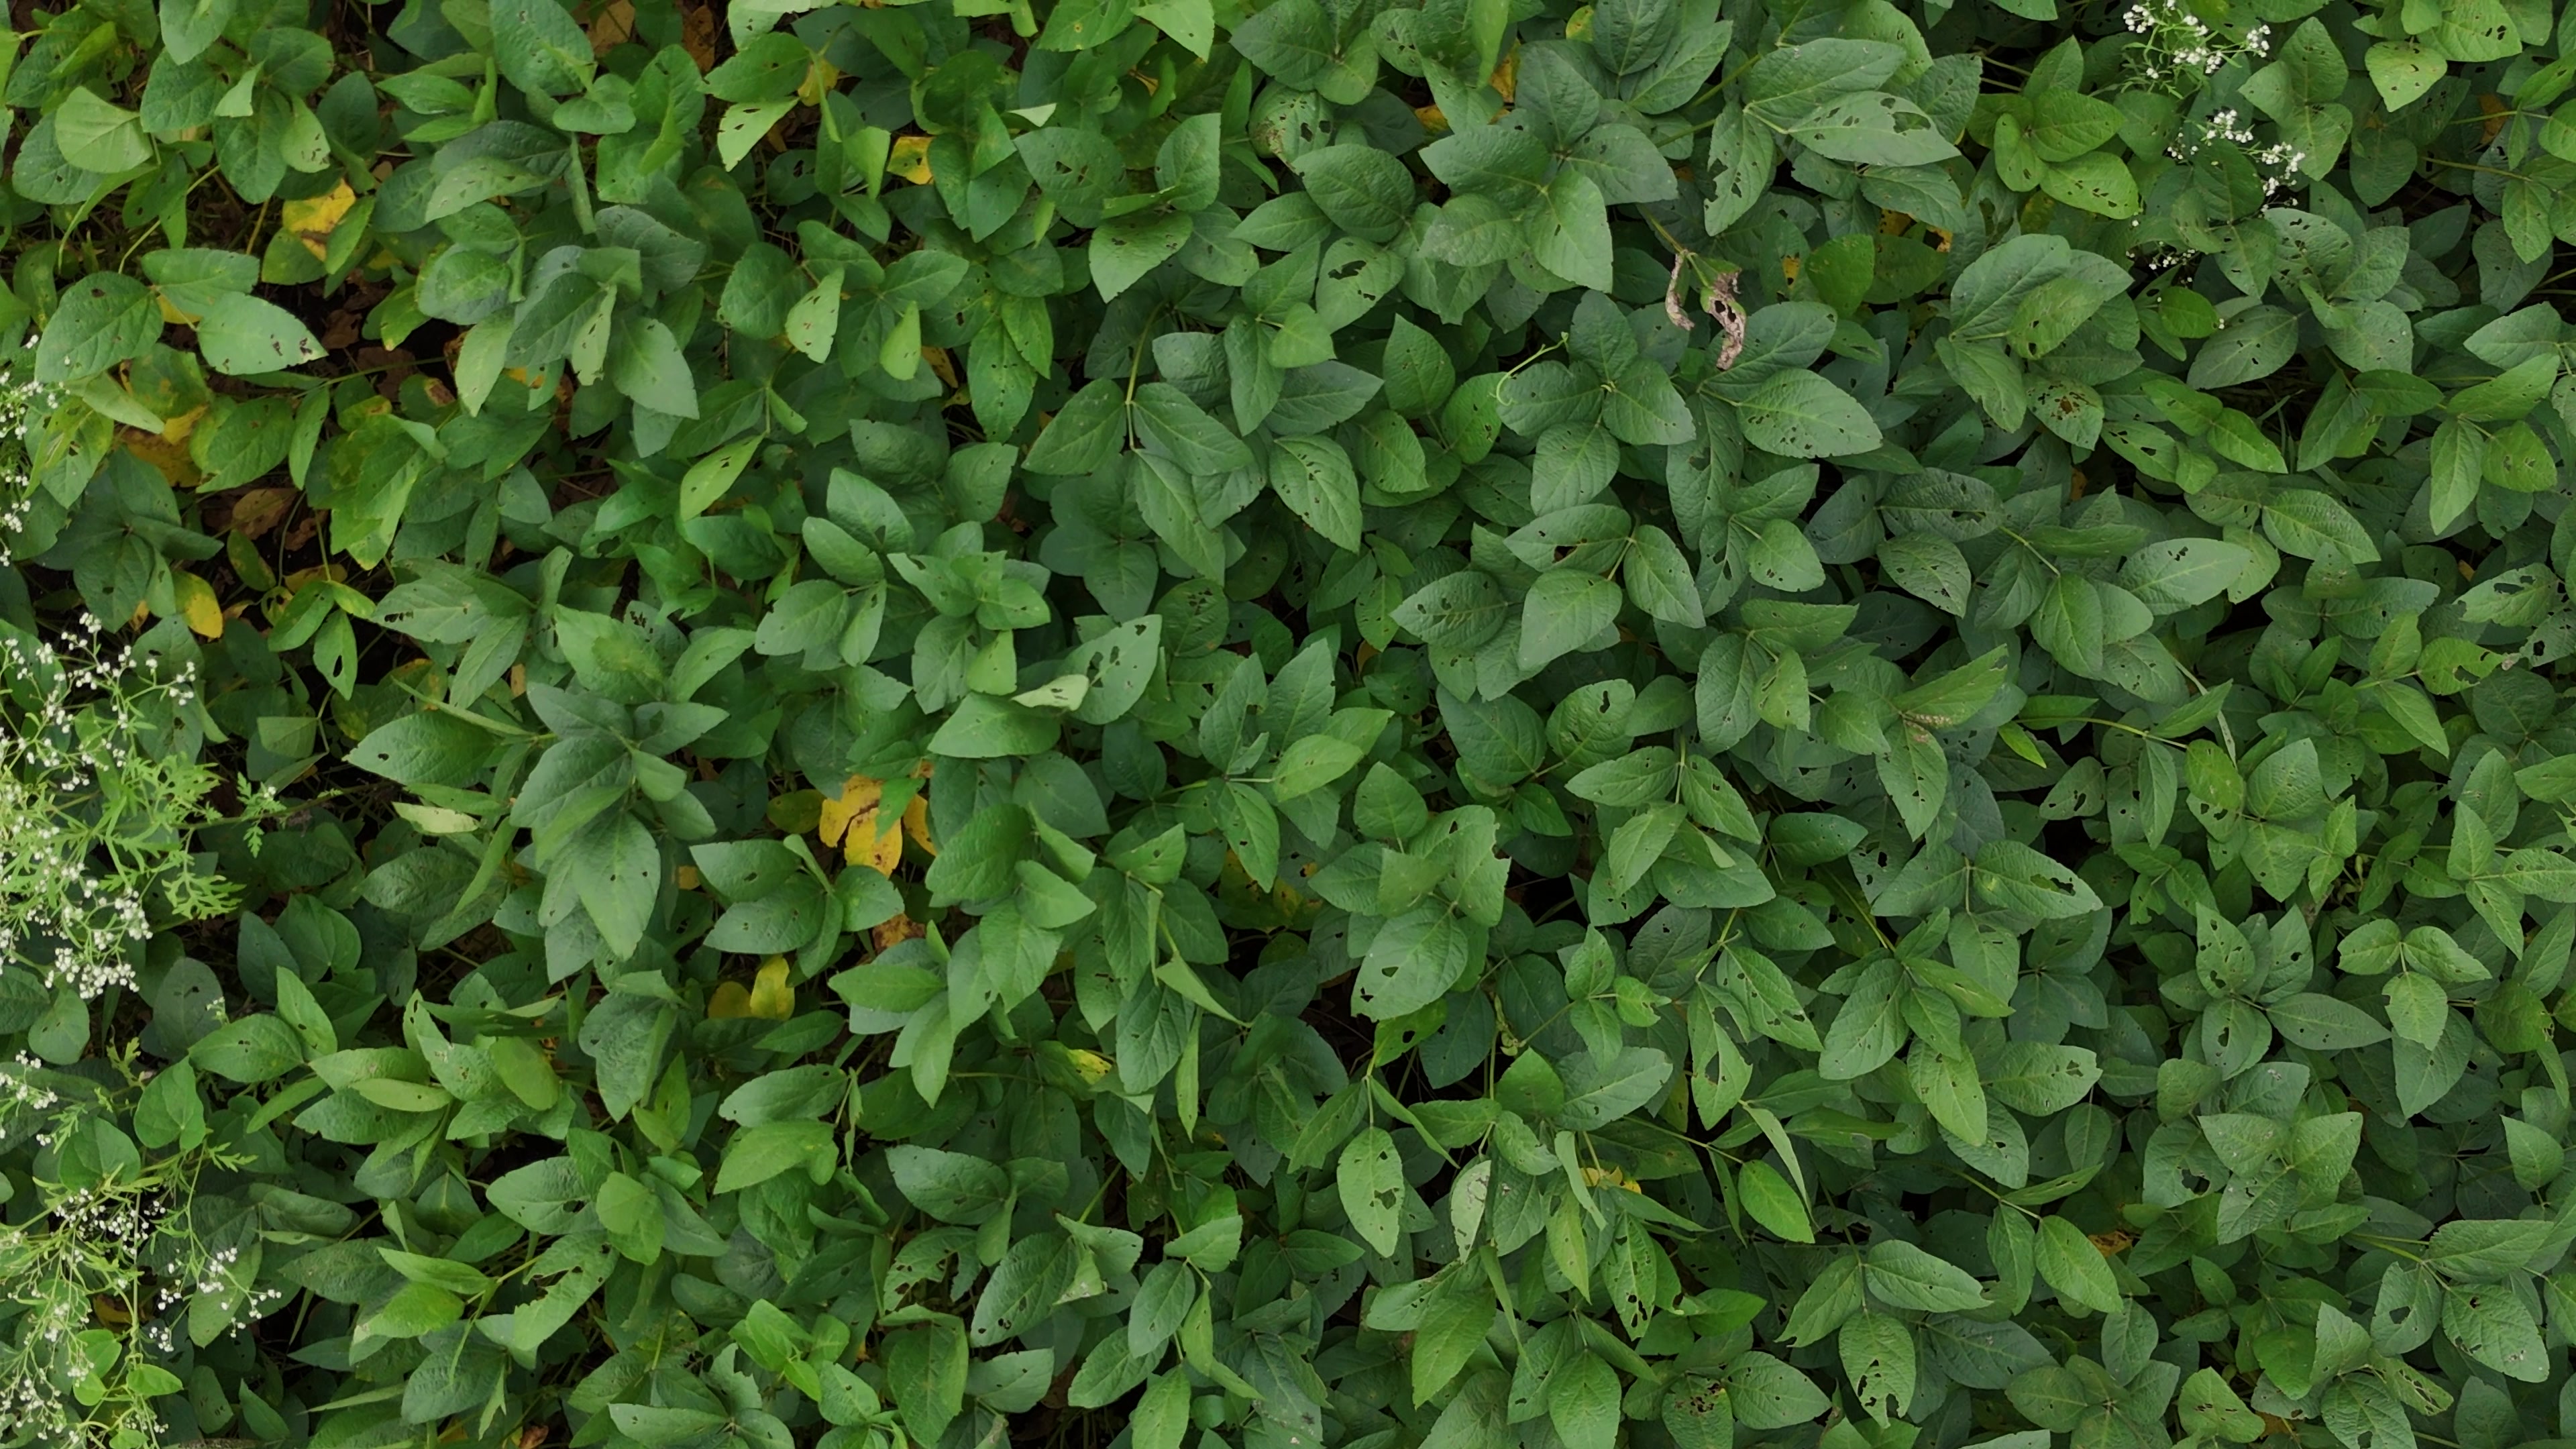
Label: Semilooper_Pest